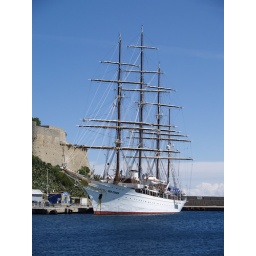
A jolly big boat beneath the walls of the Cittadel at Calvi, Corsica.